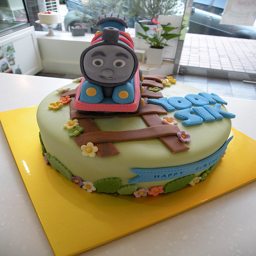
A fancy birthday cake decorated in a Thomas The Train theme
a cake with a train on it and some frosting
A cake decorated with railroad tracks and a train sitting atop.
A Thomas the tank cake on top of a yellow plate.
a blue brown and green cake with a train on top